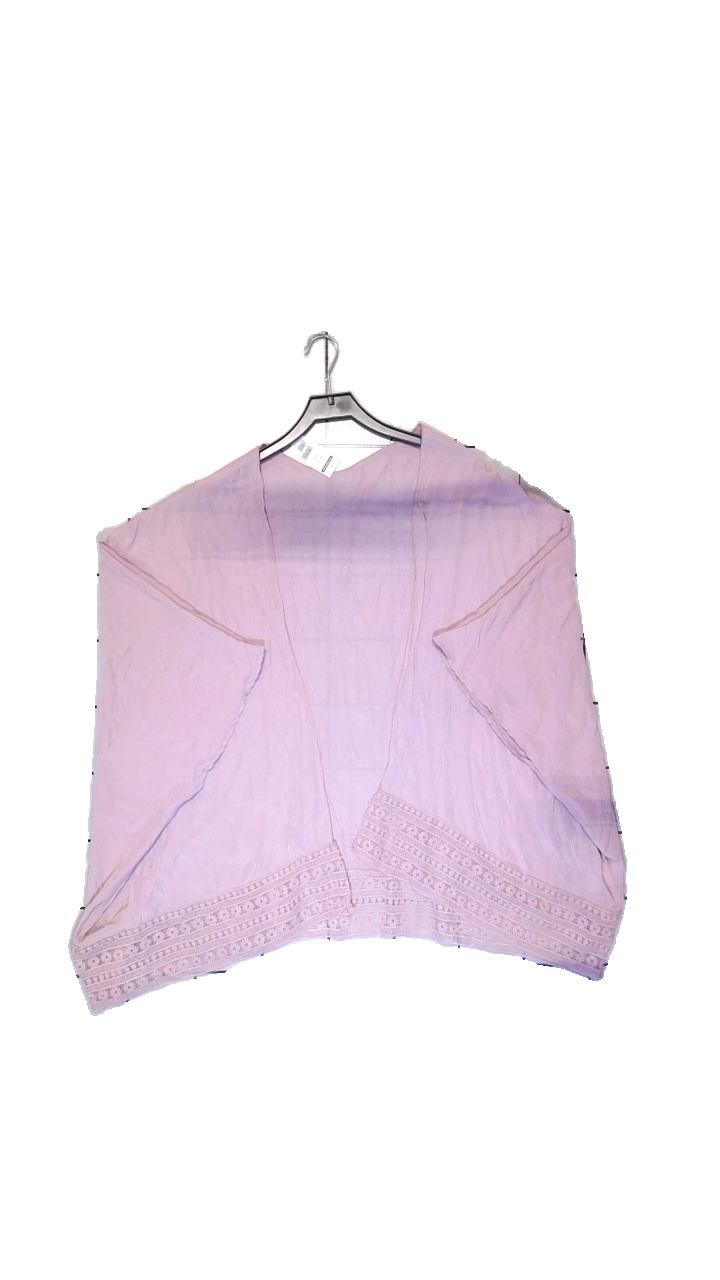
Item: Blouse (Ladies)
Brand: Missing
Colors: Pink
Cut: Oversize, Loose
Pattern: Lace
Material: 80% cotton, 20% flax
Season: All
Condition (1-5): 4
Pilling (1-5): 5
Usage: Reuse
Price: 50-100